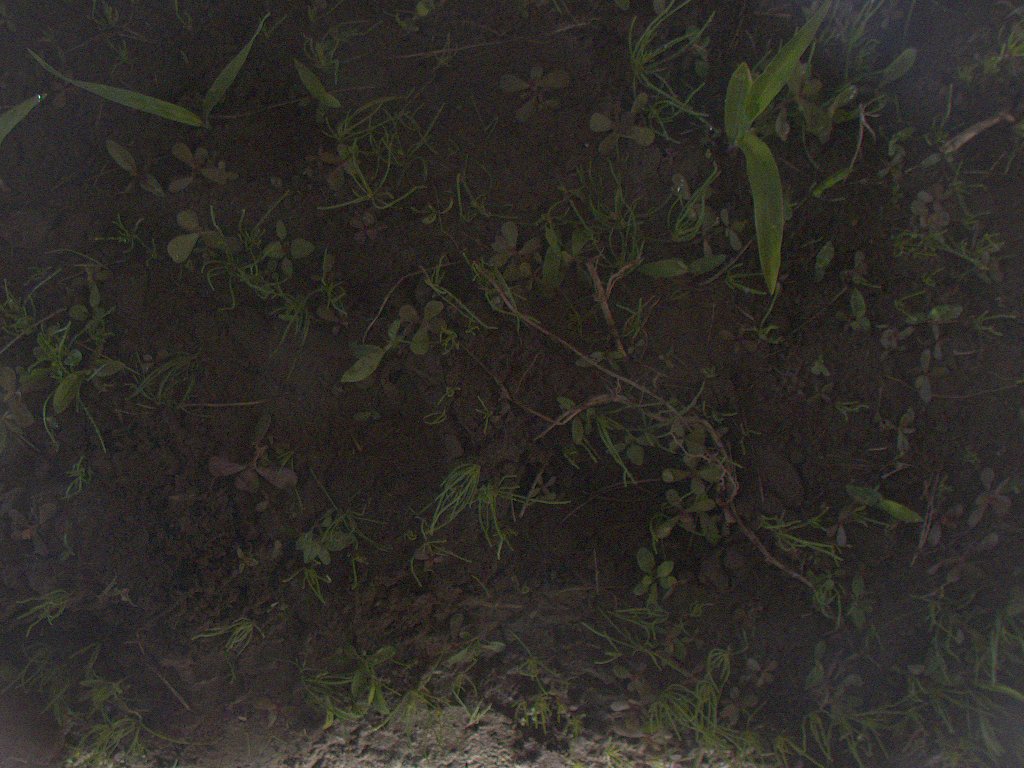
Crop: maize
Objects: maize, stem_maize, maize